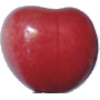
Label: Cherry 2